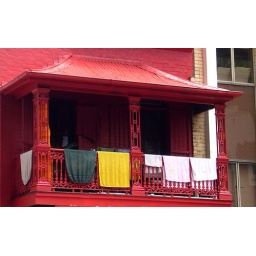
laundry on the balcony of a city building in George Street, Brisbane